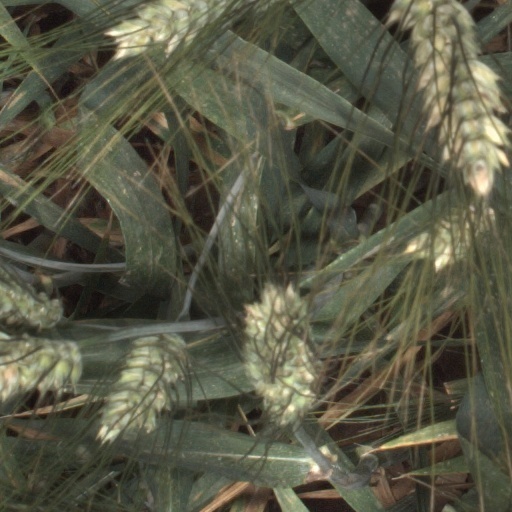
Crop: wheat